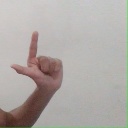
अक्षर: ल